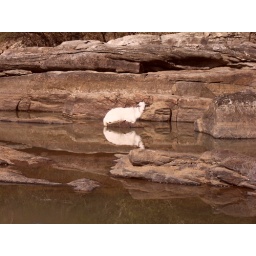
goat sits on a rock in the tugela river